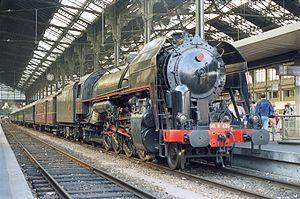
La 141 R 420 en gare de Paris-Lyon le 20 mai 1989.
Les Mikado de la série 141 R numéros 1 à 1340 sont des locomotives à vapeur unifiées de la SNCF qui furent largement utilisées pour tous services sur l'ensemble du réseau français de 1945 à 1974.